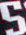
Number: 5